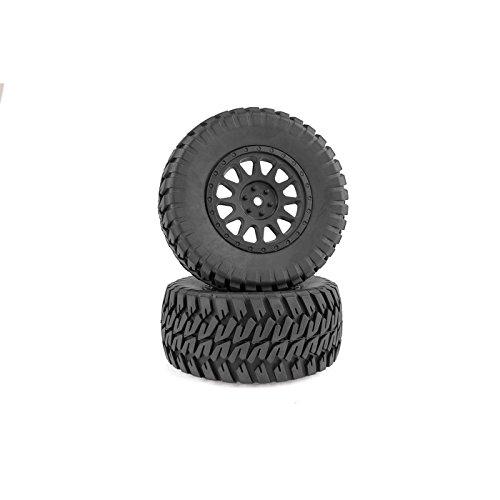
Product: Team Associated 70019 Trophy Rat Short Course Truck, Brushless, Ready to Run, 1/10 Scale, 2WD
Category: Toys & Games | Hobbies | Remote & App Controlled Vehicles & Parts | Remote & App Controlled Vehicles | Cars
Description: Powerful Reedy 3300Kv Brushless motor.
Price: $303.46